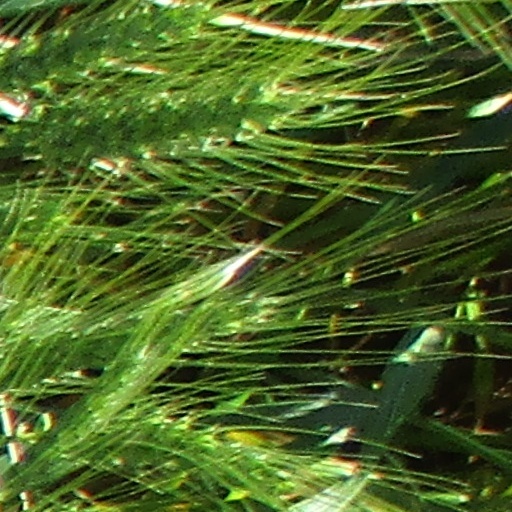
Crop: wheat